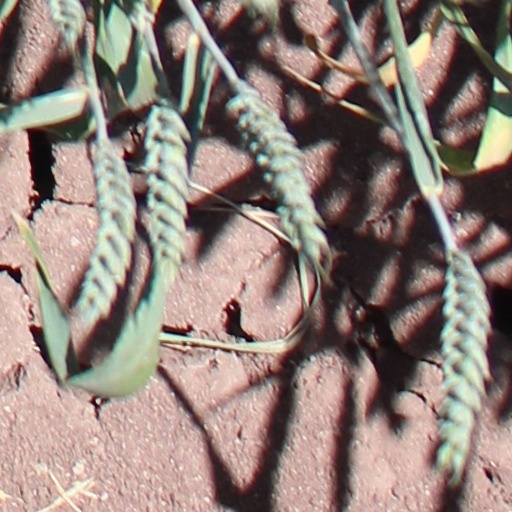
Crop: wheat